Warbird

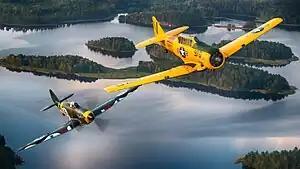

A warbird is any vintage military aircraft now operated by civilian organizations and individuals, or in some instances, by historic arms of military forces, such as the Battle of Britain Memorial Flight, the Royal Australian Air Force's No. 100 Squadron, or the South African Air Force Museum Historic Flight.